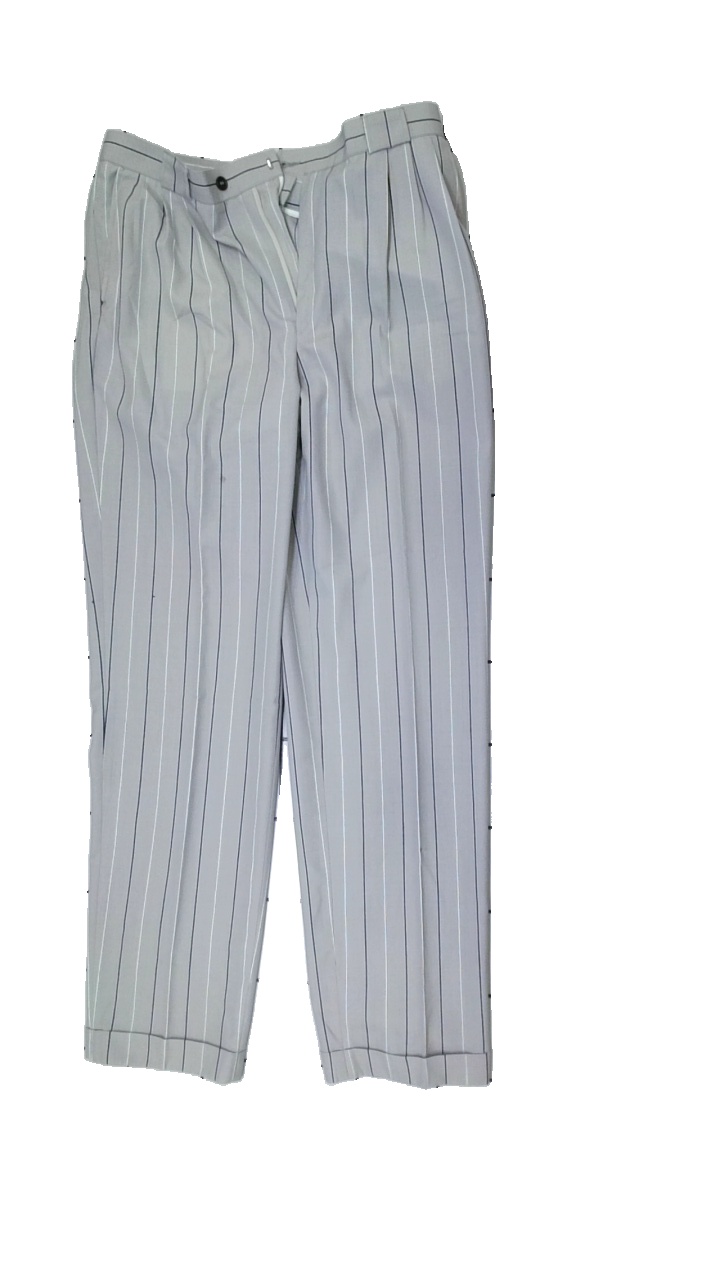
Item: Trousers (Men)
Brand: Avesta Byxan
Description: grey striped trousers
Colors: Grey, Blue, White
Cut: Regular
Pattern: Striped
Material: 59% Polyester 41% Wool
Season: All
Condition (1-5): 3
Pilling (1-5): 5
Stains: Minor
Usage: Repair
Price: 50-100